Monica Sjöö

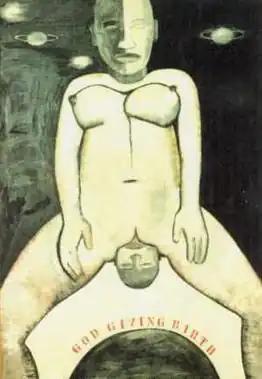
"God Giving Birth" (1968, oil)

Monica Sjöö (31 December 1938 – 8 August 2005) was a Swedish-born British-based painter, writer and radical anarcho/ eco-feminist and peace activist who was an early exponent of the Goddess movement. Her books and paintings were foundational to the development of feminist art in Britain, beginning at the time of the founding of the women's liberation movement around 1970.